Turoš
Also known as:
de - German: Turoš
he - Hebrew: טורוש
hr - Croatian: Turoš
ru - Russian: Турош
uk - Ukrainian: Турош
Category: cheese (cheese)
Cuisine: Croatian
Associated cuisines: Croatian
Area: Medimurje
Countries: Croatia
Region: Southern Europe

The dish is a type of cheese made from cattle's milk with cone shape.

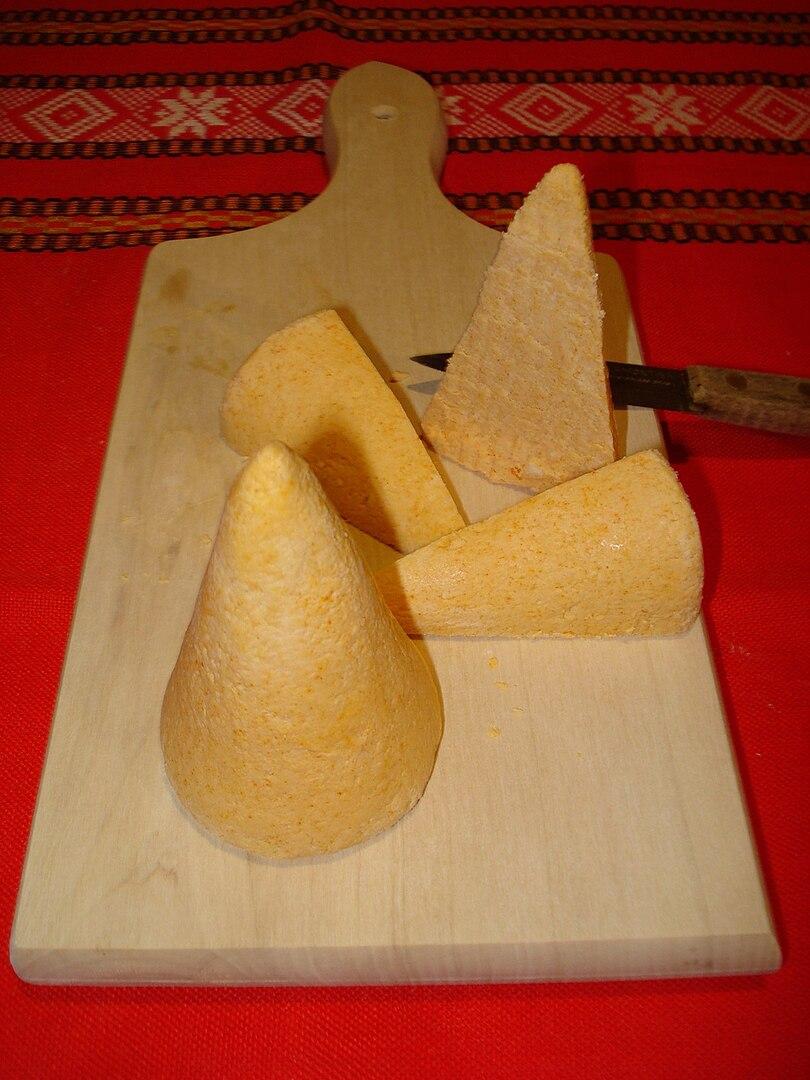